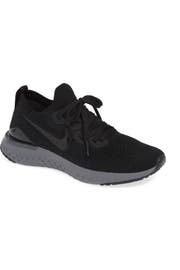
great for shorts run and long race alike this lightweight ultra comfortable running shoe sport a breathable sock upper that lace tight for a stay put fit